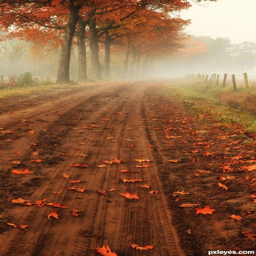
what i would give to driving down this road <3